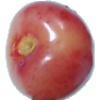
Label: Cherry Rainier 1